Science and technology in Pacific Island countries

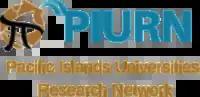
Official PIURN logo

Noting the general absence of regional and national policies and plans for science, technology and innovation in the Pacific, the PACE–Net Plus conference established the Pacific Islands University Research Network to support intra- and inter- regional knowledge creation and sharing and to prepare succinct recommendations for the development of a regional policy framework for science, technology and innovation.